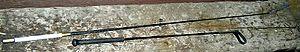
Le fouet est un instrument composé d'une ou plusieurs lanières, généralement en cuir, et d'un manche. Ses usages sont liés à sa composition. Si la longueur de la lanière permet de frapper la peau d'un être humain ou d'un animal pour le blesser ou le faire souffrir dans le cas d'une punition corporelle ou de la torture, l'usage habituel est simplement d'inciter, sans coups violents, un animal de trait à avancer plus vite.
La cravache est un bâton utilisé par le cavalier en équitation en tant qu'aide artificielle ou instrument de punition. Les cravaches sont plus ou moins longues, plus ou moins épaisses, de couleurs différentes, voire décorées de façon originale. Elles ont aussi des formes variées de poignée et de claquette. Certaines cravaches sont munies d'une dragonne qui permet de ne pas les faire tomber, mais qui s'avère gênante pour les changements de main. Une bonne cravache standard est équilibrée, munie d'une poignée anti-dérapante qui tient bien en main, avec une tige flexible et dynamique et avec une claquette souple et large. En tenant très légèrement et à l'horizontale la cravache par la base de la poignée, celle-ci doit rester parfaitement en équilibre.